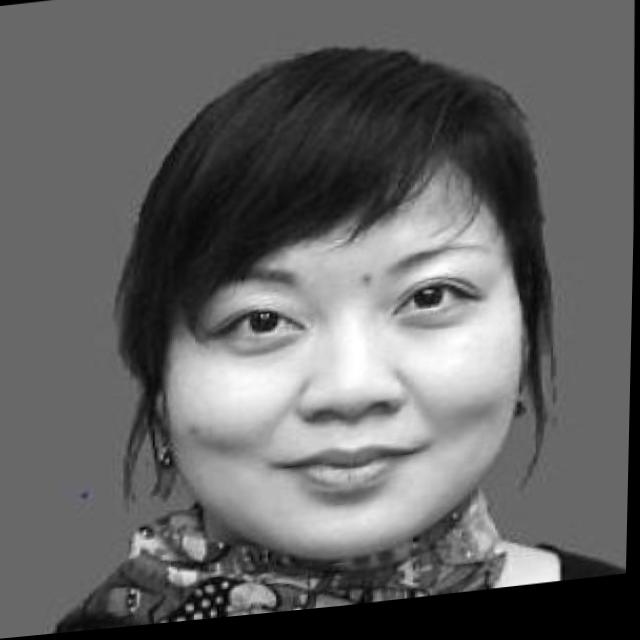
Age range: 21-44